Reporter virus particles

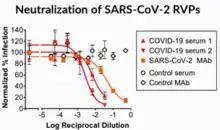
An RVP neutralization assay. COVID-19 patient sera and a monoclonal antibody neutralize the infectivity of SARS-CoV-2 RVPs in a concentration-dependent fashion.

Depending on the virus of interest and the desired application, RVPs can be pseudotypes, containing a heterologous self-assembling core (typically of lentiviral origin), as well as native envelope proteins corresponding to the studied virus. This type of RVP facilitates exceptional reliability and reproducibility of neutralization assay results, while maintaining antigenicity and safety. Alternatively, for structurally complex viruses such dengue and Zika viruses, RVPs are engineered to be antigenically identical to wild-type virus, using all of the structural proteins of the native virus.